Leszek Konieczny

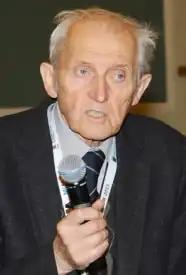
Leszek Konieczny in a conference in 2010.

Leszek Konieczny (born 9 August 1933) is a Polish biochemist who has been professor at the Jagiellonian University Medical College since 1995.